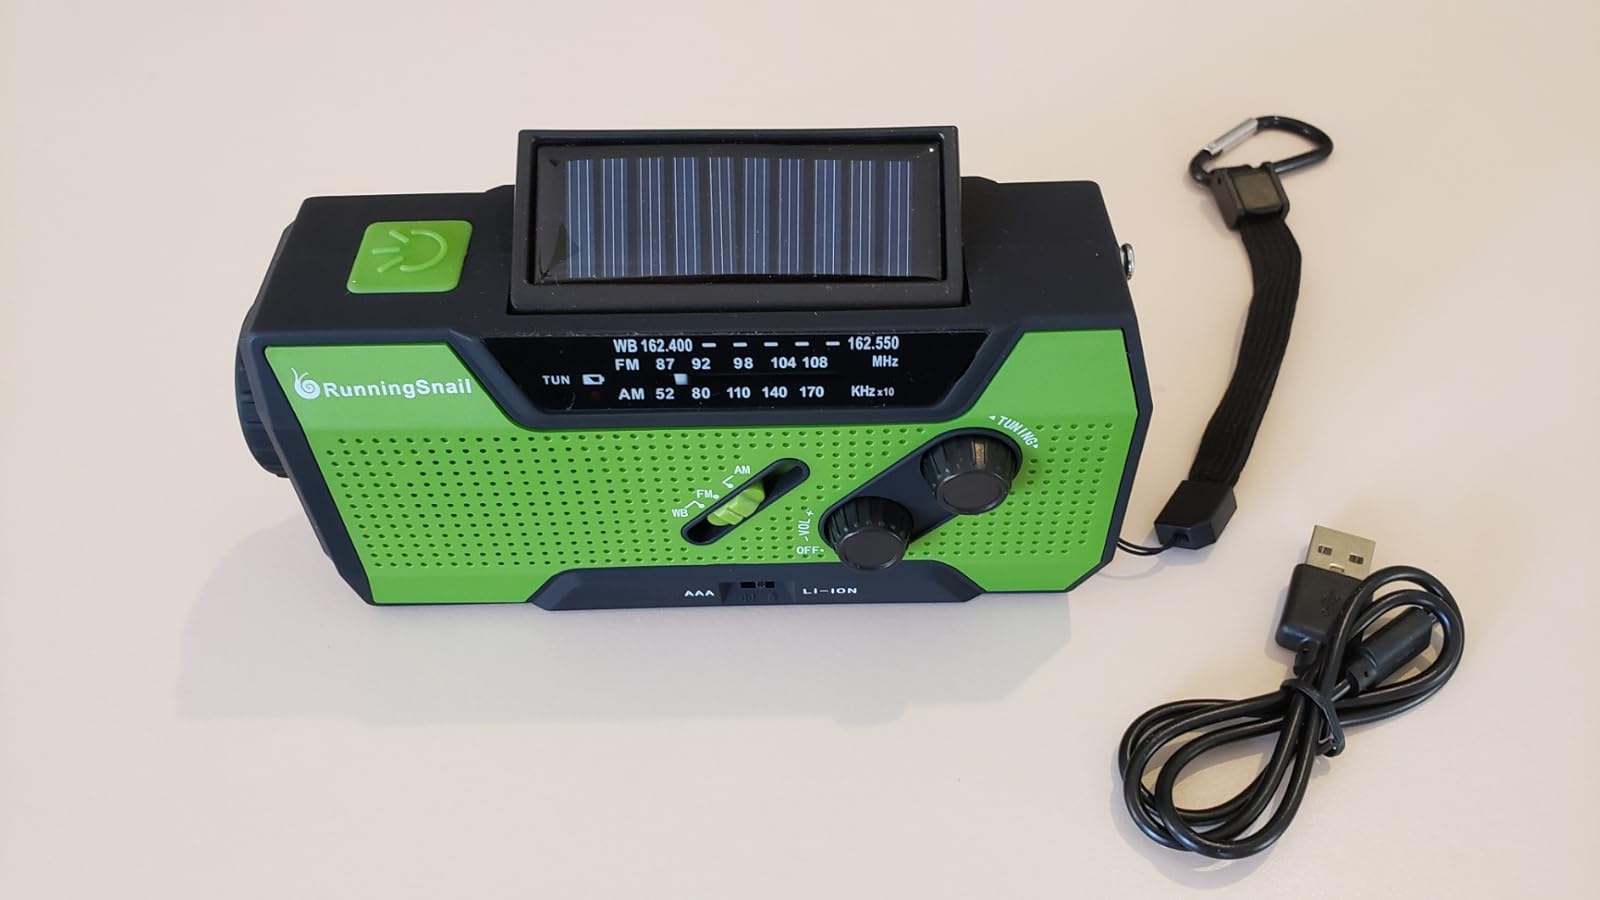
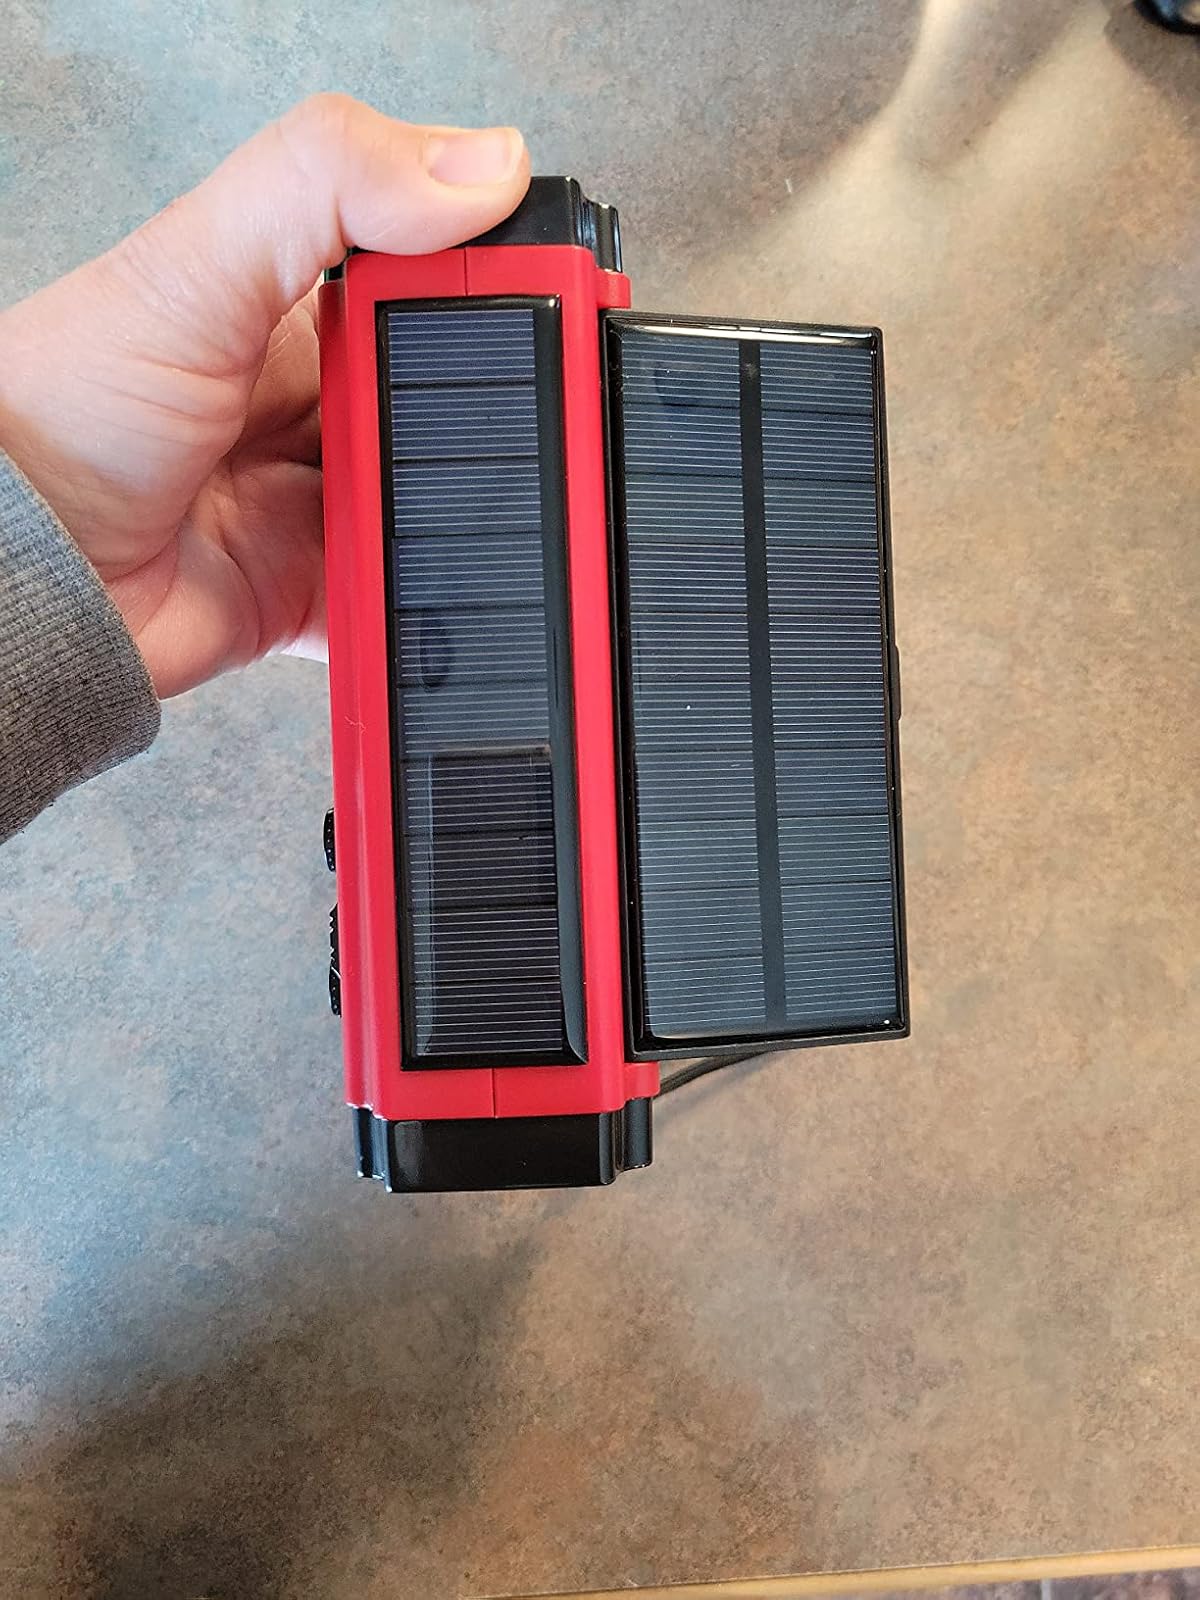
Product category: radio
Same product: no